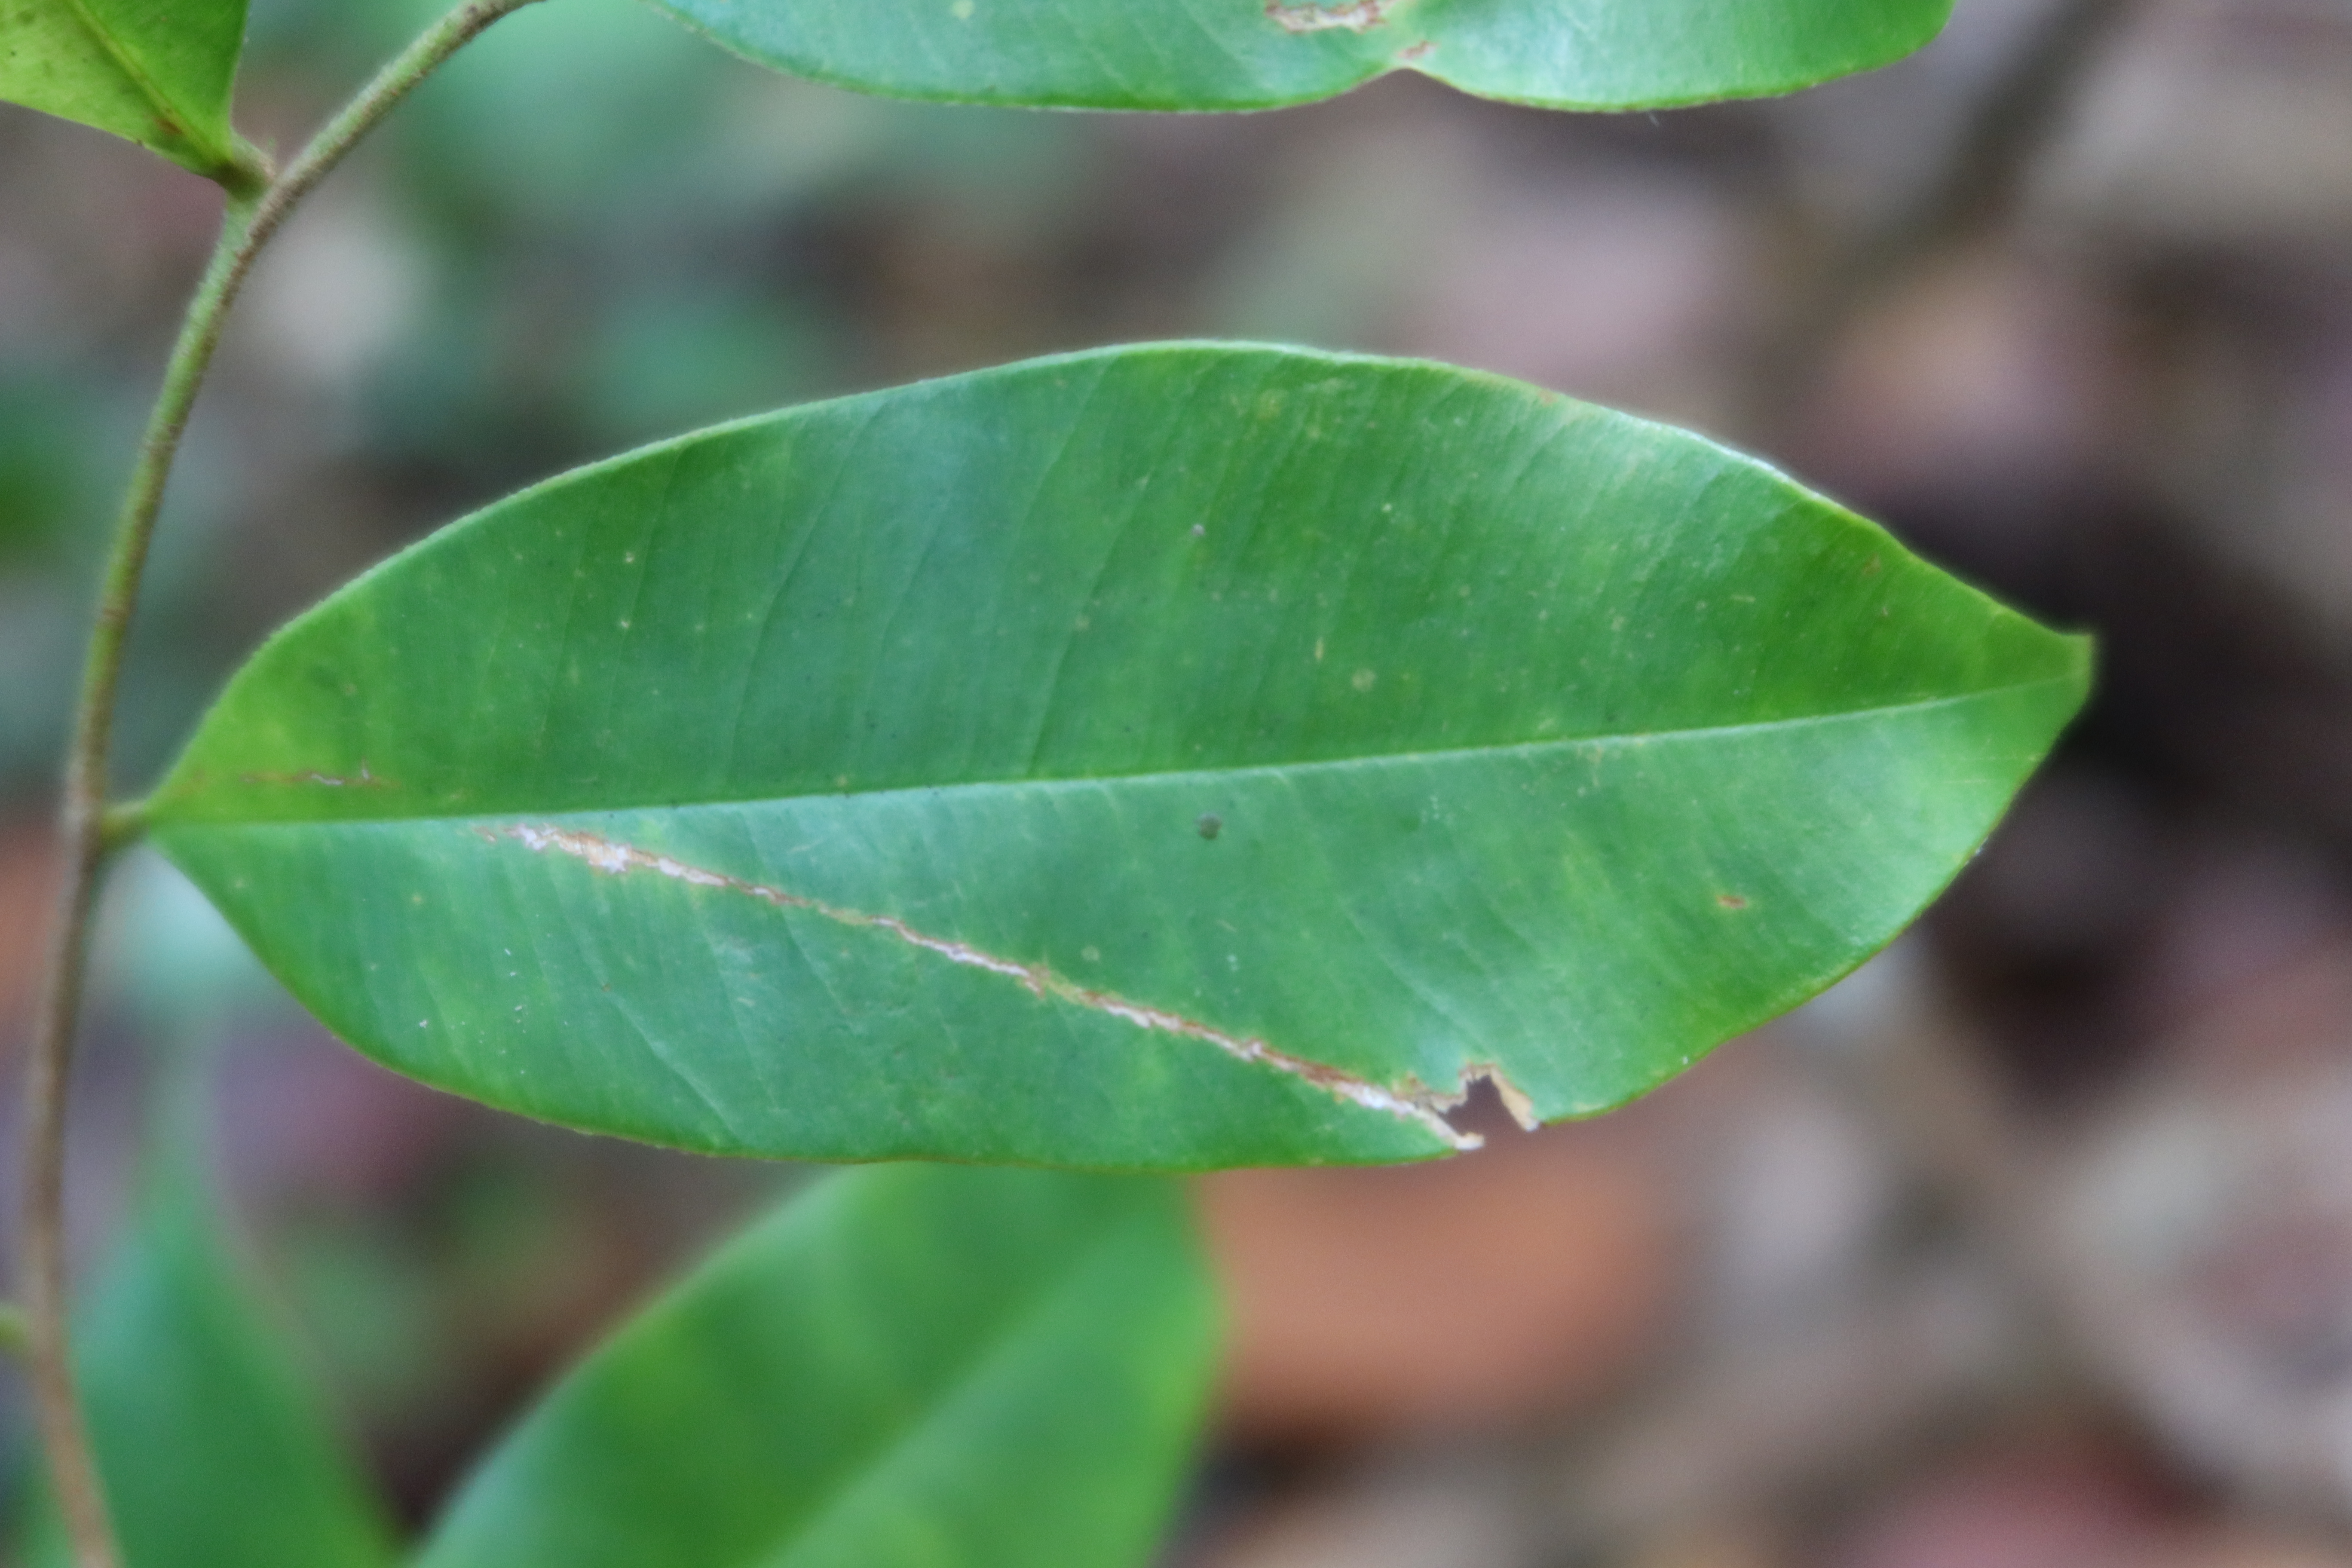
Label: Brown spots